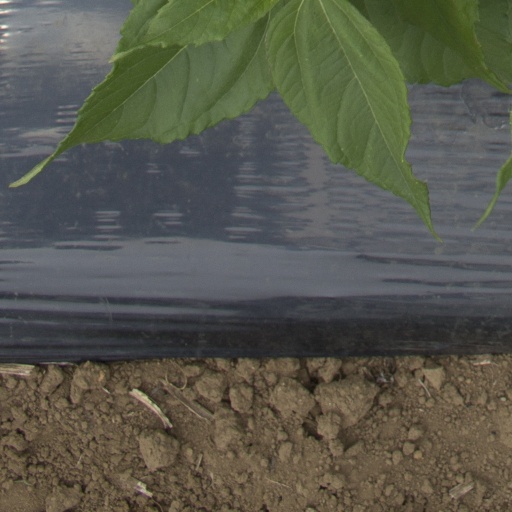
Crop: Jerusalem artichoke